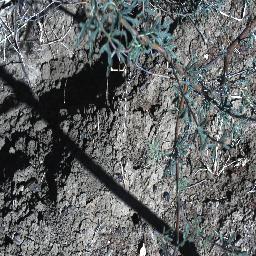
Label: prickly_acacia